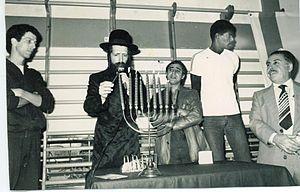
Aulcie Perry, en hébreu : אולסי פרי, né le 3 juillet 1950, à Newark, dans le New Jersey, est un ancien joueur américain naturalisé israélien de basket-ball. Il évolue durant sa carrière au poste de pivot.